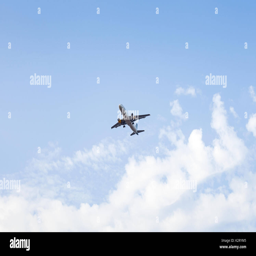
picture of an airplane flying above the clouds in the blue sky